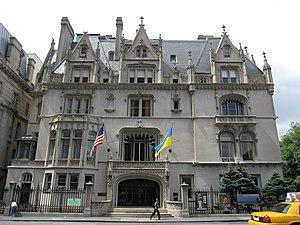
Les National Historic Landmarks de New York sont les sites historiques d'intérêt national de la ville de New York aux États-Unis.
Formant la transition entre l'art gothique et la Première Renaissance, le style Louis XII est le résultat des guerres d'Italie de Charles VIII et de Louis XII mettant alors la France en rapport direct avec la Renaissance artistique italienne. D'une façon générale, la structure reste française, seul le décor change et devient italien.